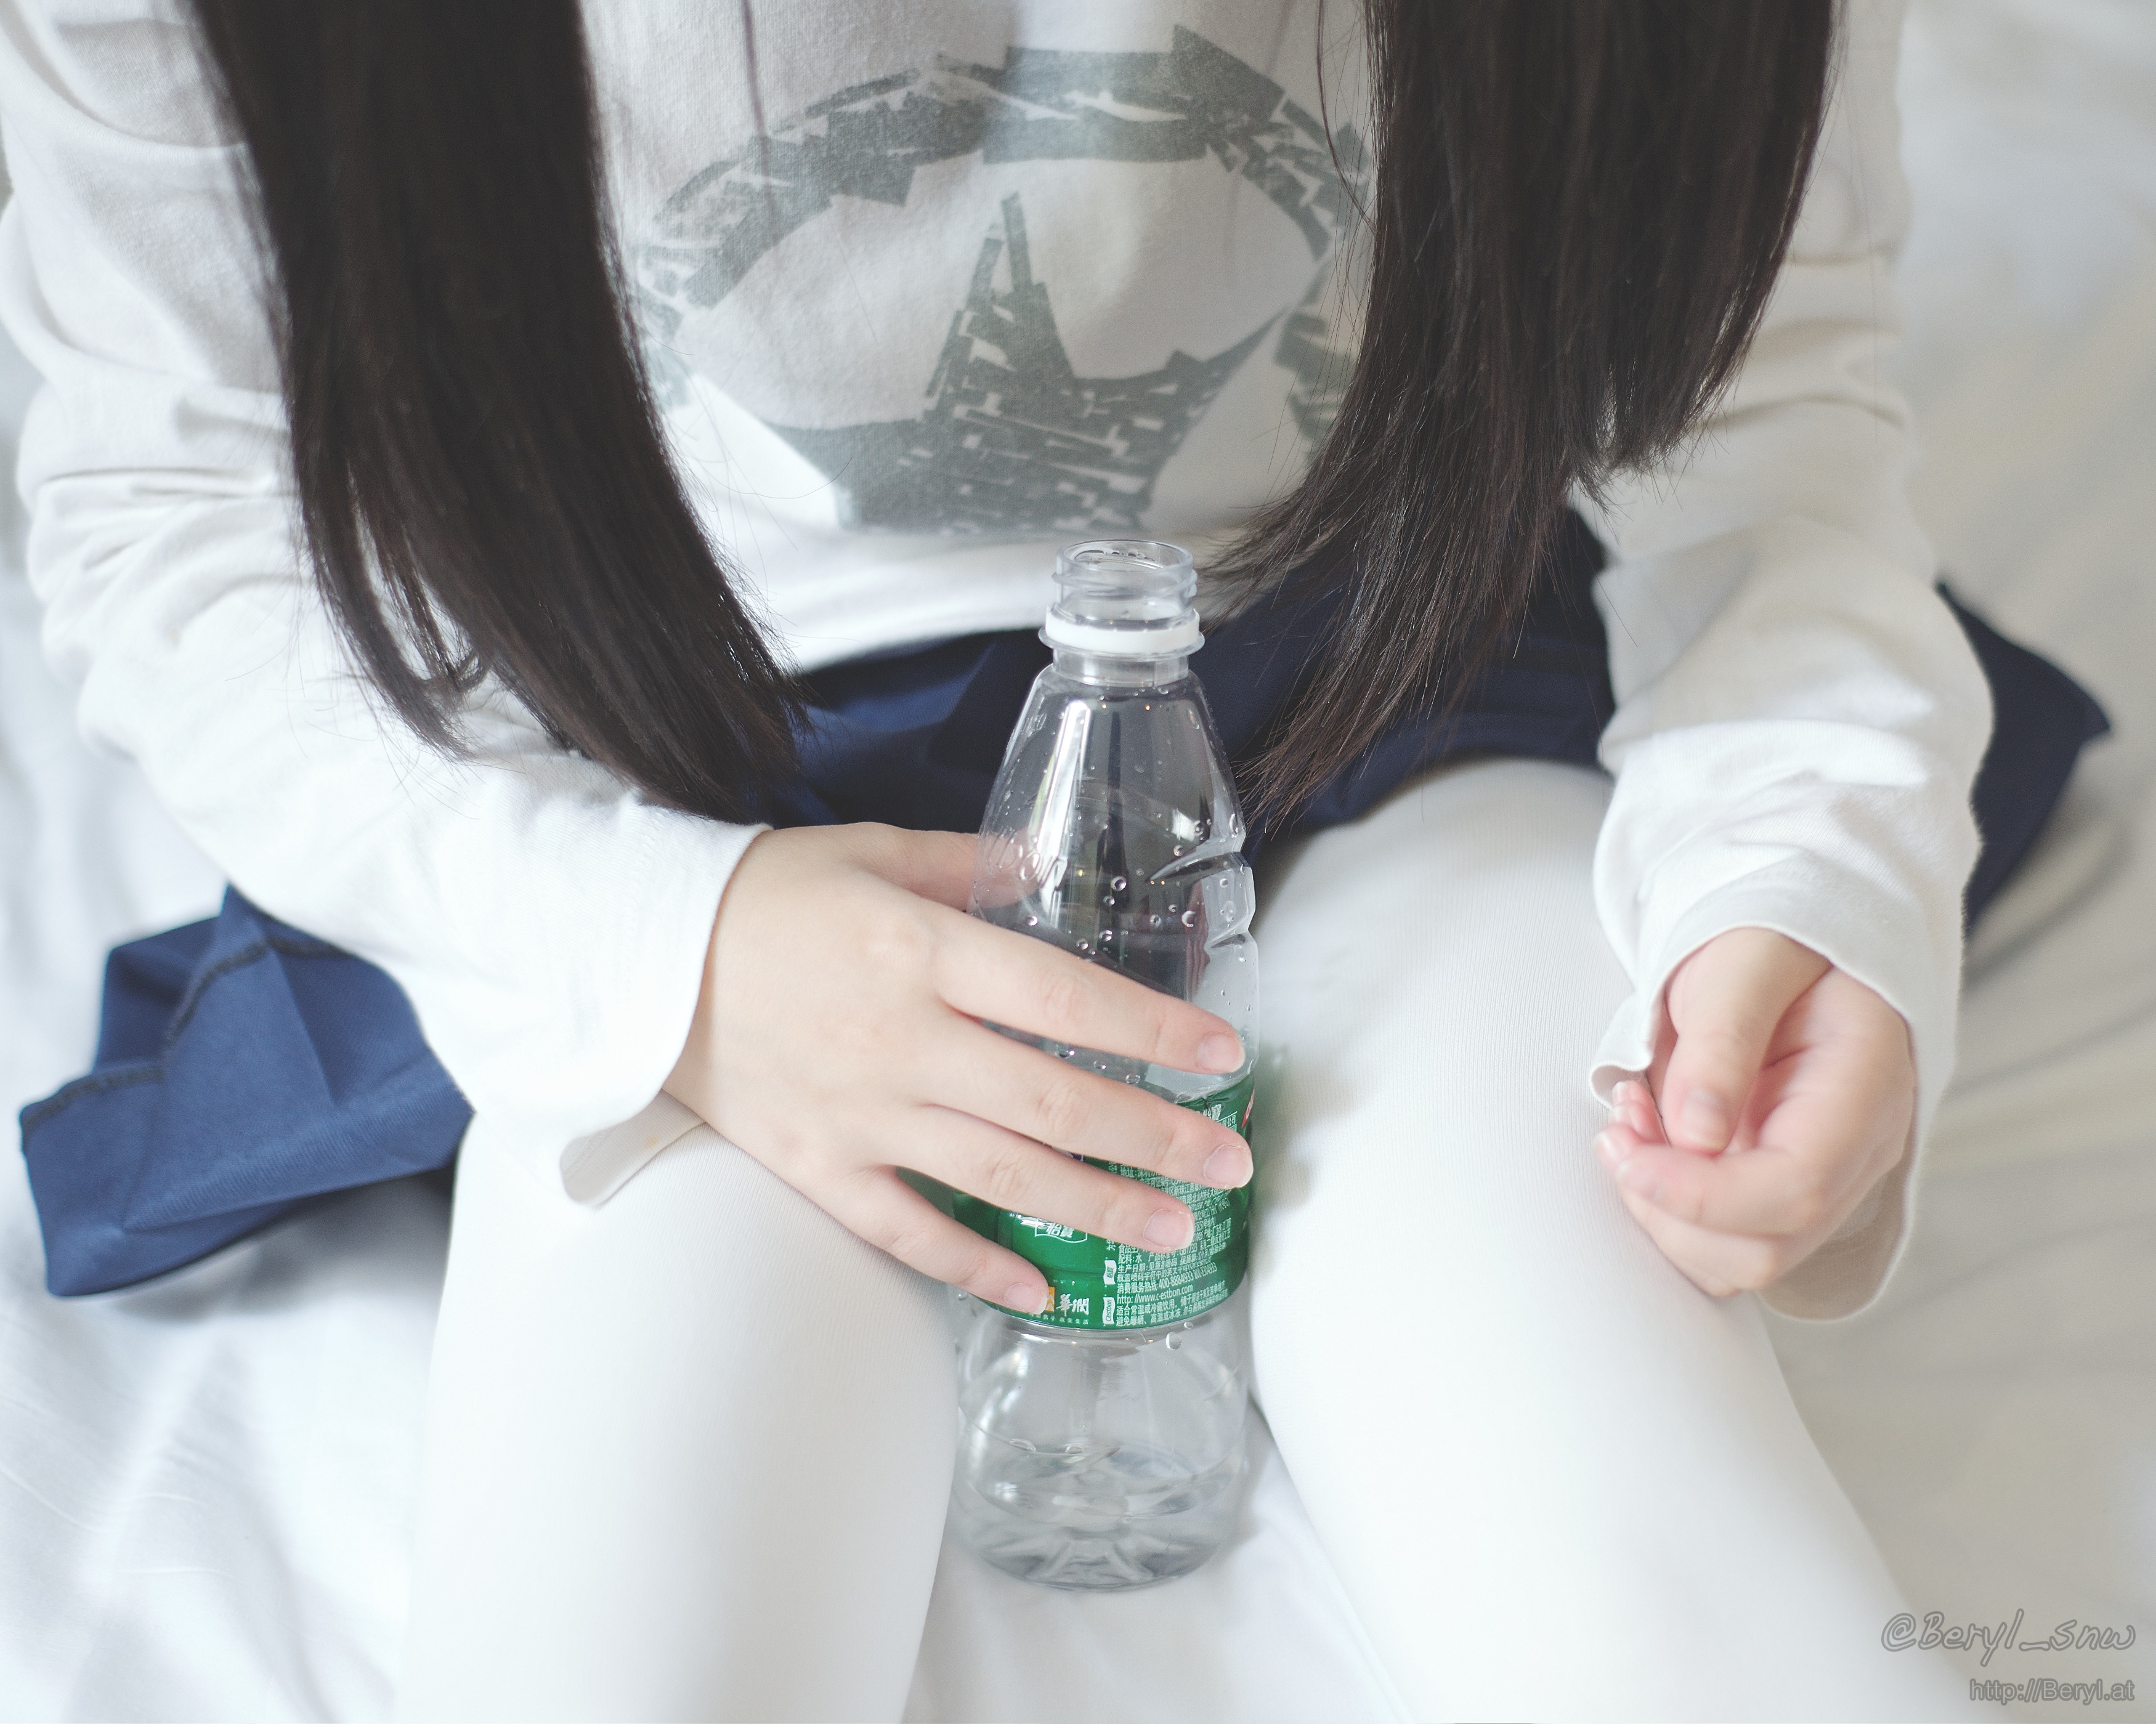
hand, light, girl, white, warm, leg, portrait, finger, clean, nikon, clothing, room, arm, bride, 50mm, dress, bed, legs, tiny, faceless, soft, skirt, socks, tights, pantyhose, teenage, longsocks, d800e, afnikkor50mmf18d, opaque, thick, veil, sense, fashion accessory